Mike Pratt (actor)

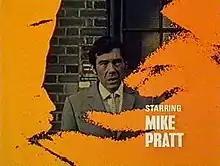
Pratt in "Randall and Hopkirk (Deceased)"

Michael John Pratt (7 June 1931 – 10 July 1976) was an English actor, musician, songwriter and screenwriter. He was known for his work on British television in the 1960s and 1970s, which included co-starring as Randall in "Randall and Hopkirk (Deceased)".